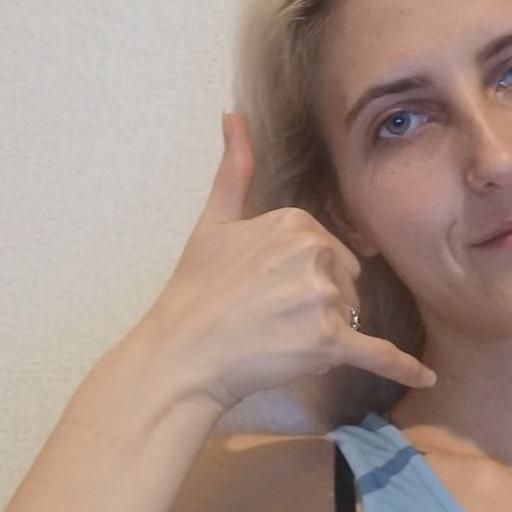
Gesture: call